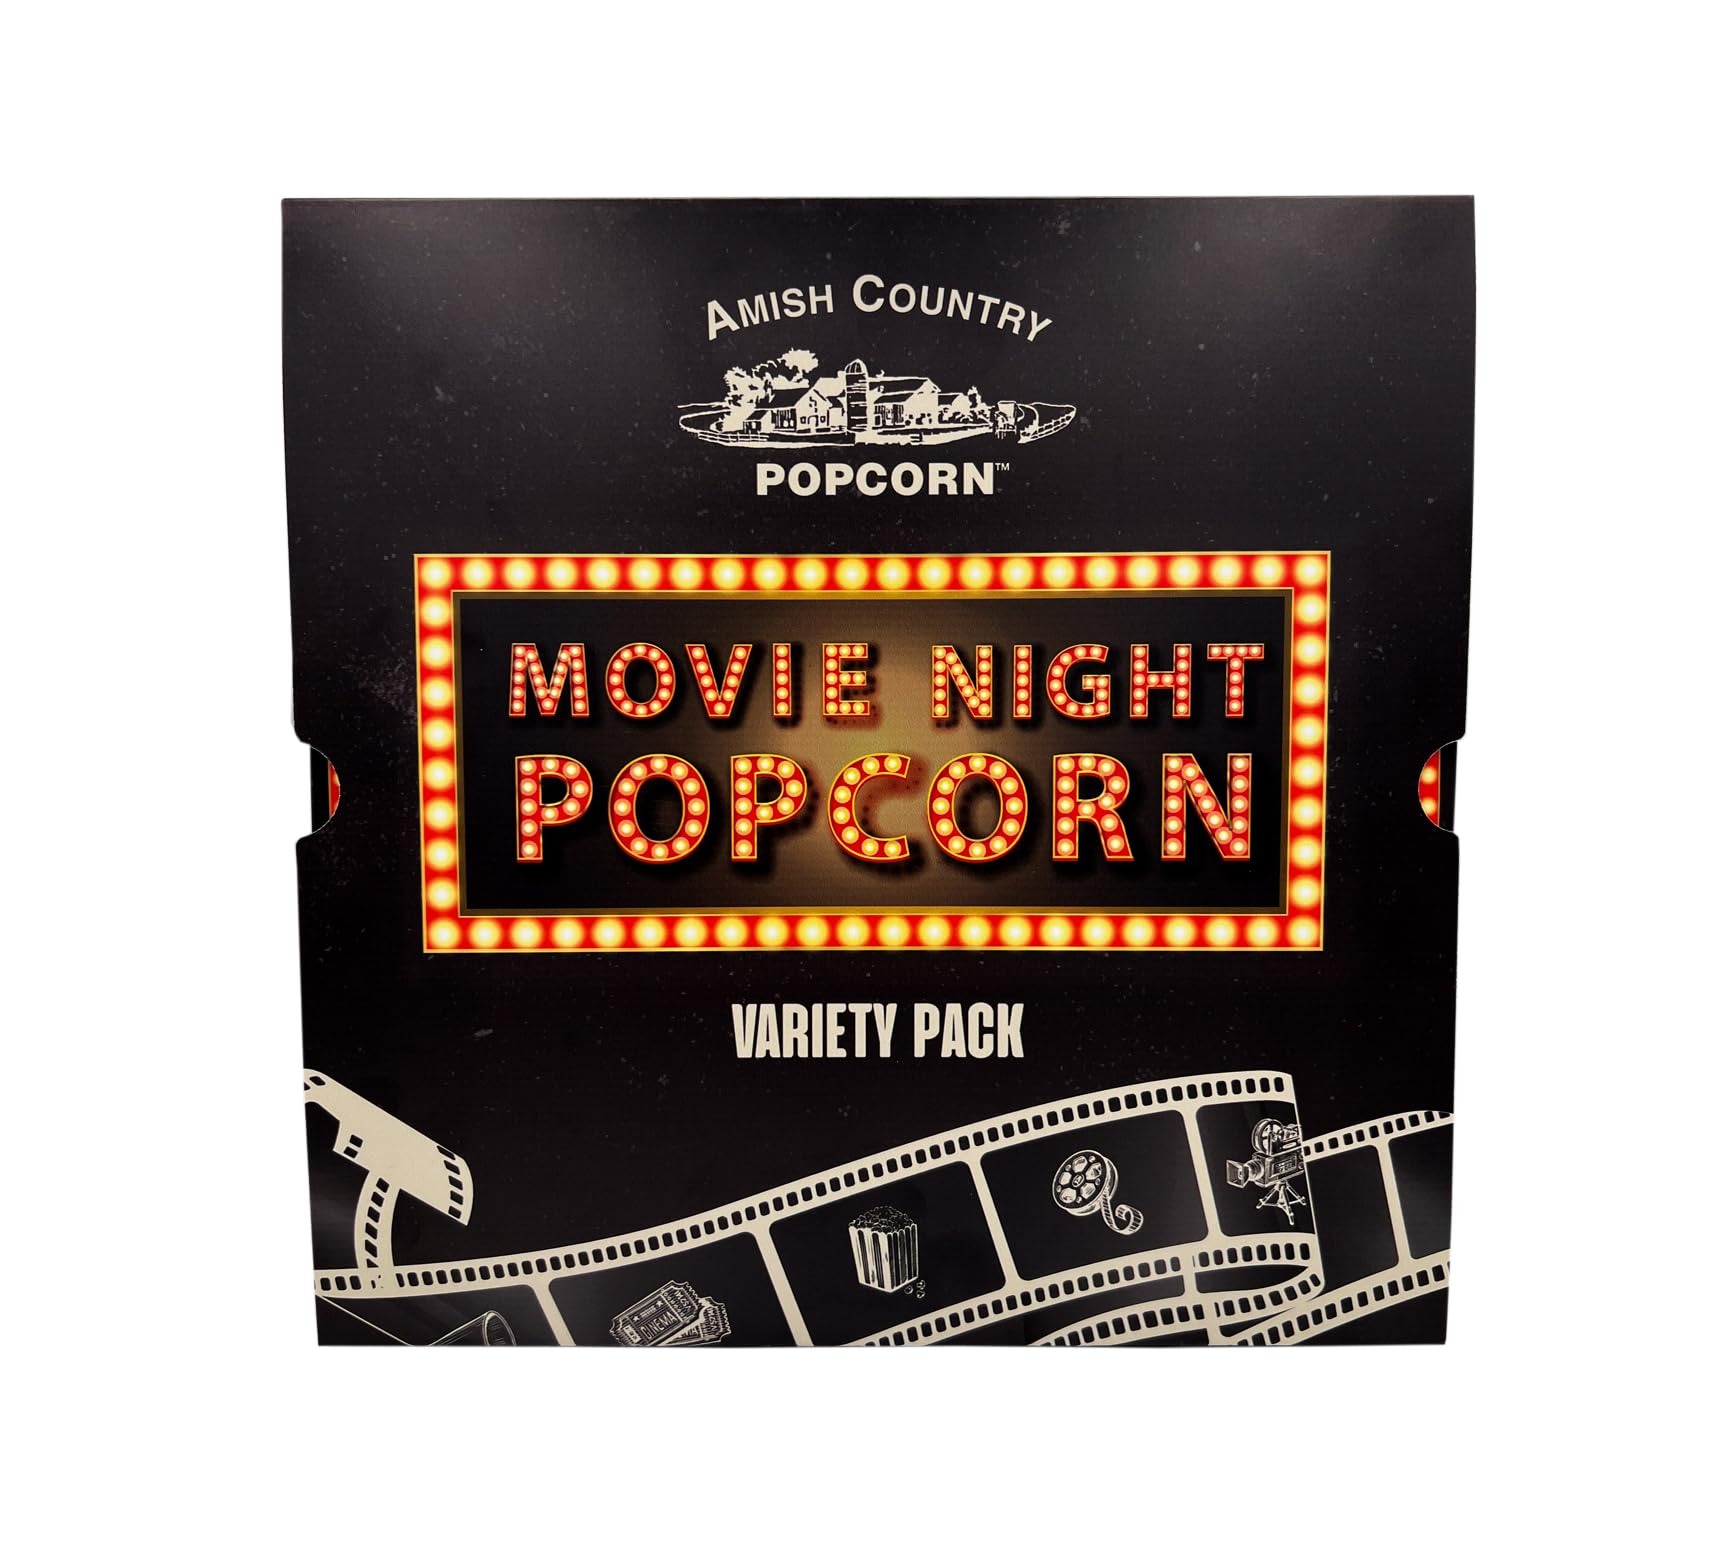
Item Name: Amish Country Popcorn | Movie Theater Variety Pack | Includes 8 Kernel Types and 4 Seasoning/Topping Flavors
Bullet Point 1: MOVIE THEATER VARIETY PACK - This delicious, gourmet popcorn is made in the heart of Amish country.
Bullet Point 2: NON-GMO & GLUTEN FREE - With our products being Non-GMO and Gluten Free, you can eat this popcorn with an peace of mind!
Bullet Point 3: LOW CALORIE - Not only is our Popcorn low calorie, but it is delicious and healthy as well!
Bullet Point 4: TREE NUT & PEANUT FREE - You don't have to worry nut allergies with Amish Country Popcorn products. You can grab a bag, pop it, and you're ready to enjoy the deliciousness.
Product Description: This delicious, gourmet popcorn is made in the heart of Amish country.
Value: 20.0
Unit: Ounce

Price: 30.99